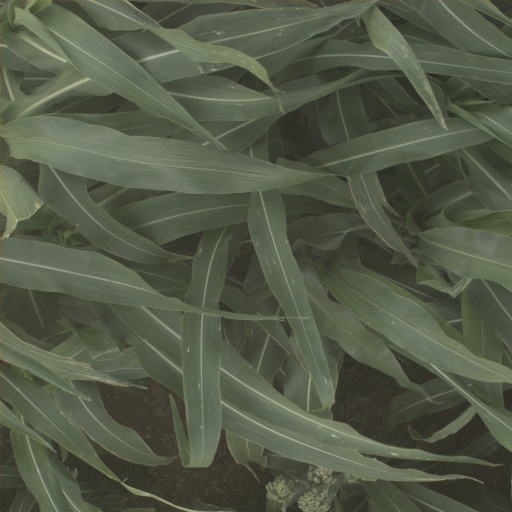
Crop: sorghum